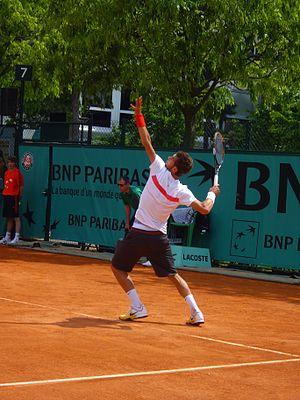
Benoît Paire, né le 8 mai 1989 à Avignon, est un joueur de tennis français, professionnel depuis 2007.